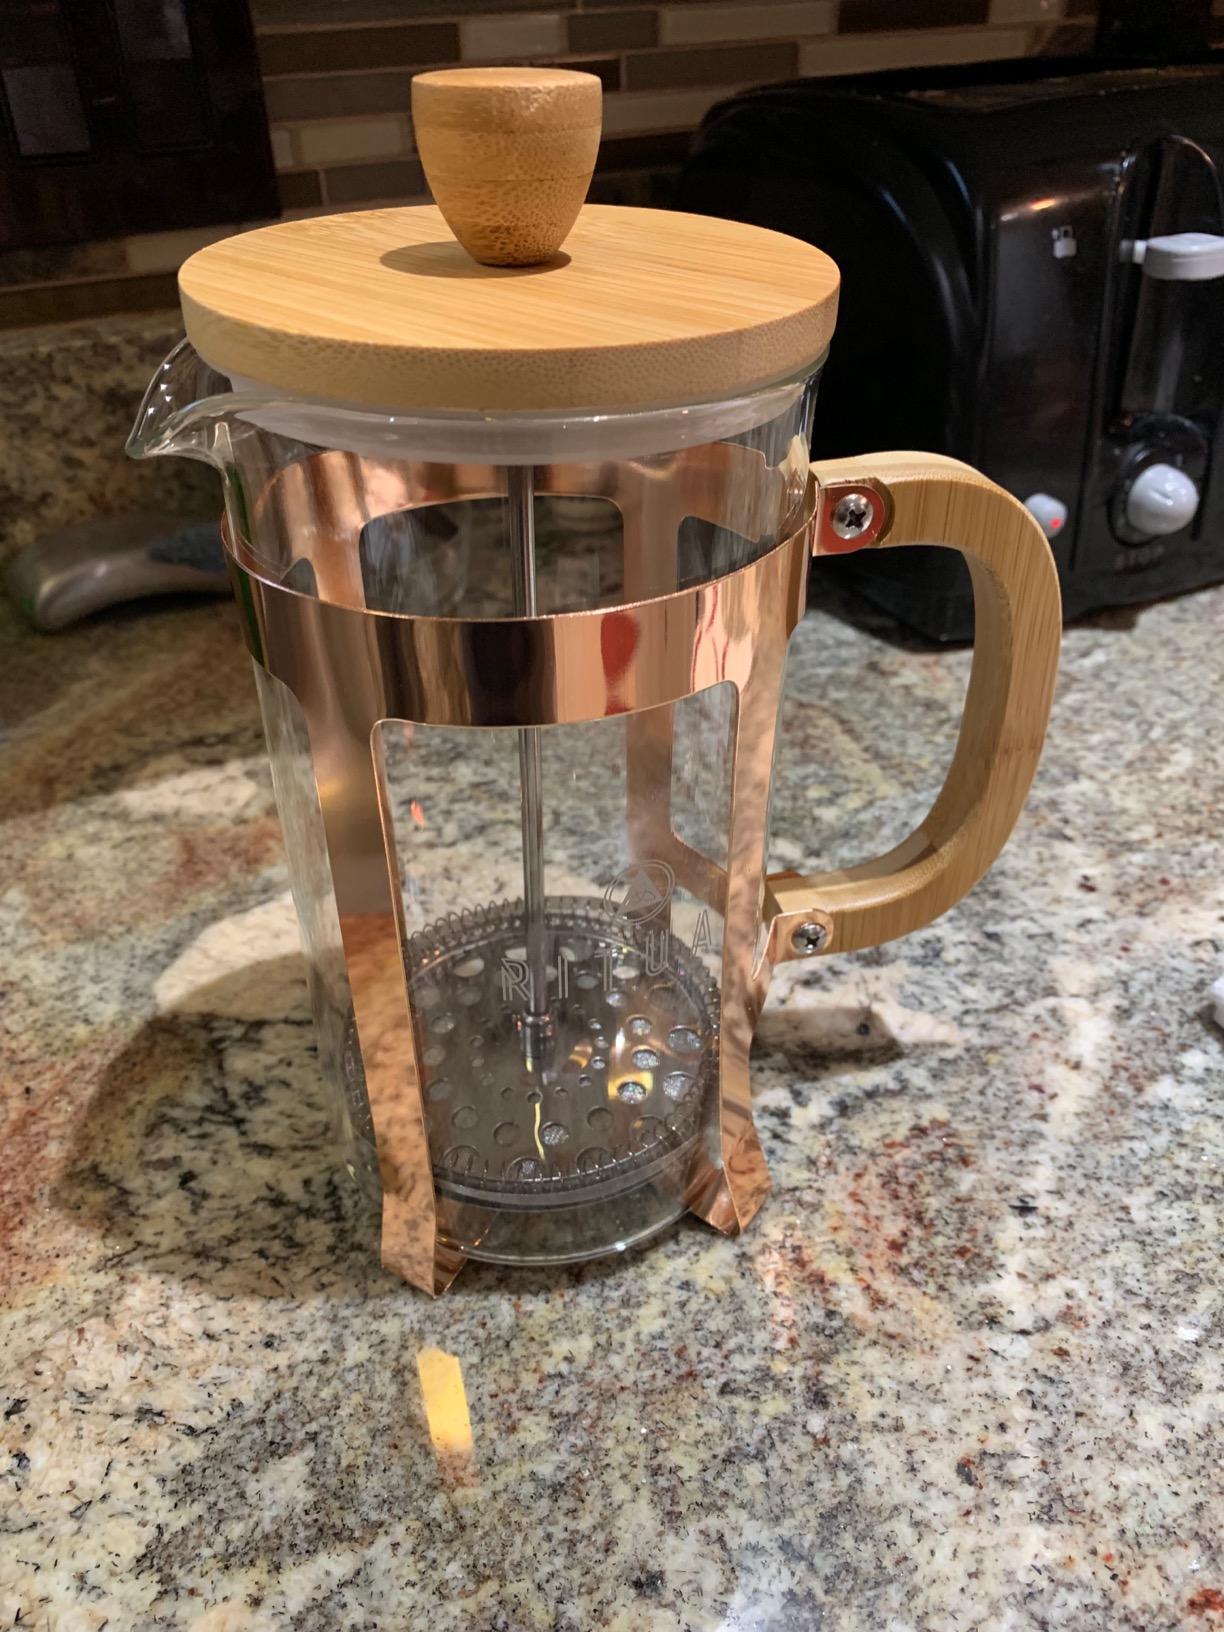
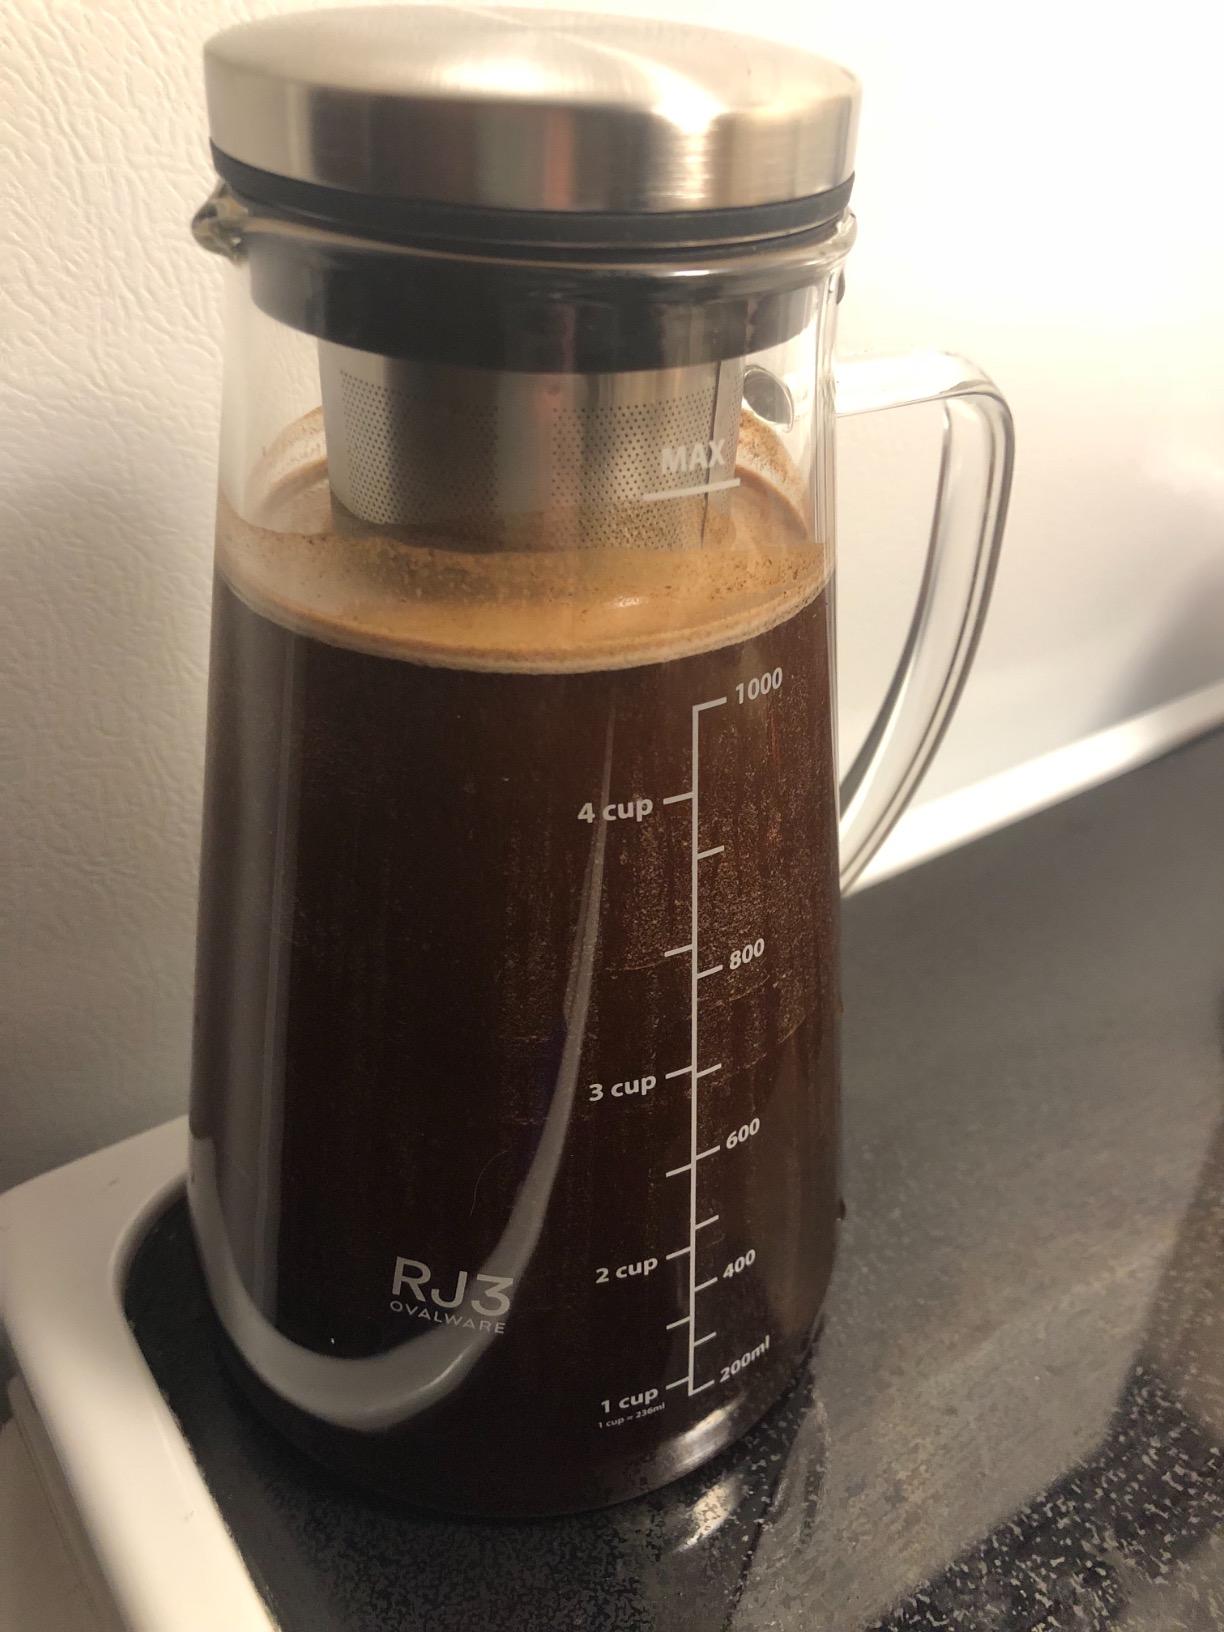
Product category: items_tea
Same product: no